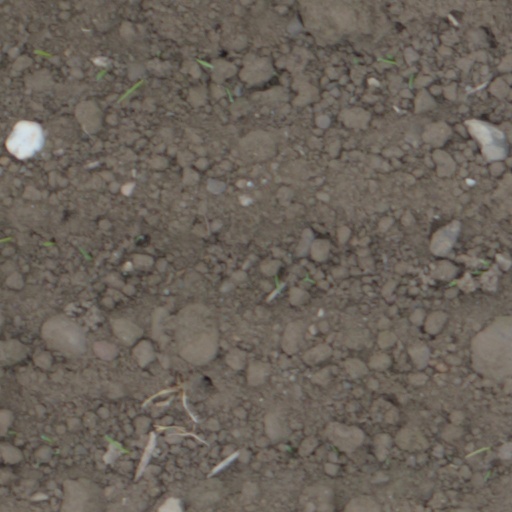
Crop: wheat